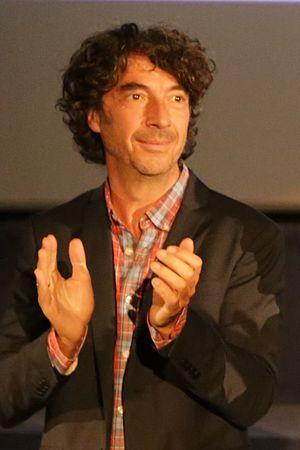
Avant première du film Barbecue
Barbecue est une comédie française réalisée par Éric Lavaine, écrite par Héctor Cabello Reyes et Éric Lavaine, sortie en 2014.
Éric Lavaine, est un réalisateur et scénariste français, né le 15 septembre 1962 à Paris.